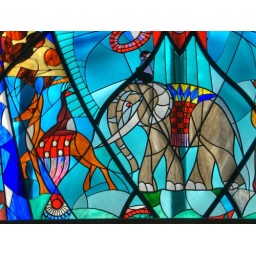
HDR detail of a stained glass window taken at a well known department store in Den Haag.